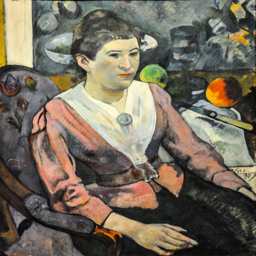
painting artist in front of a still life by painting artist